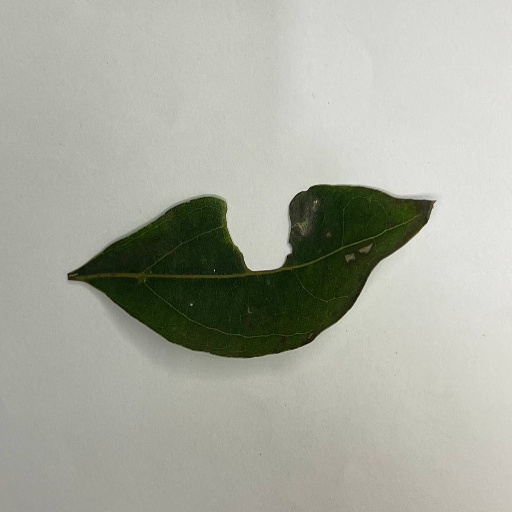
Species: Camphor
Leaf condition: Shot Hole